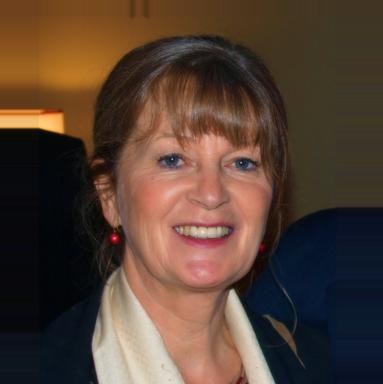
Age: 60